Answer in natural language. Considering the relative positions, where is sleek black flatscreen smart tv (highlighted by a blue box) with respect to blue modern tv stand (highlighted by a green box)? Choose between the following options: right or left
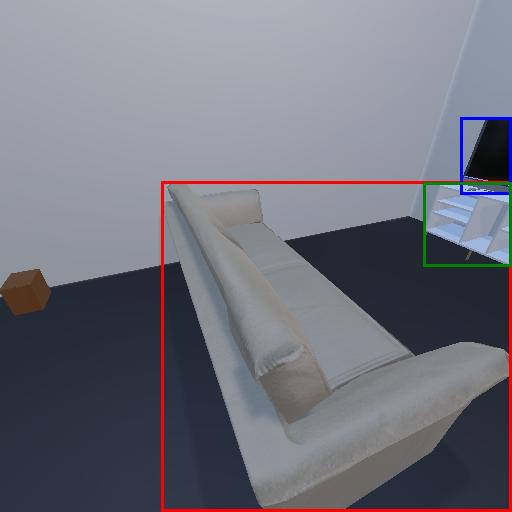
<answer>right</answer>